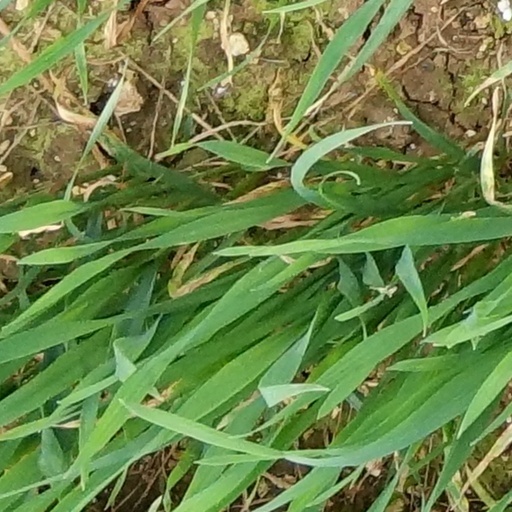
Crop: wheat